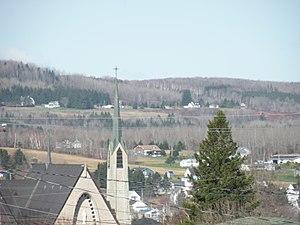
Église Saint-Léonard-de-Port-Maurice à Saint-Léonard, au Nouveau-Brunswick (Canada).
Saint-Léonard est une ville du comté de Madawaska, dans le nord-ouest du Nouveau-Brunswick, au Canada. La ville comptait 1 343 habitants en 2011.